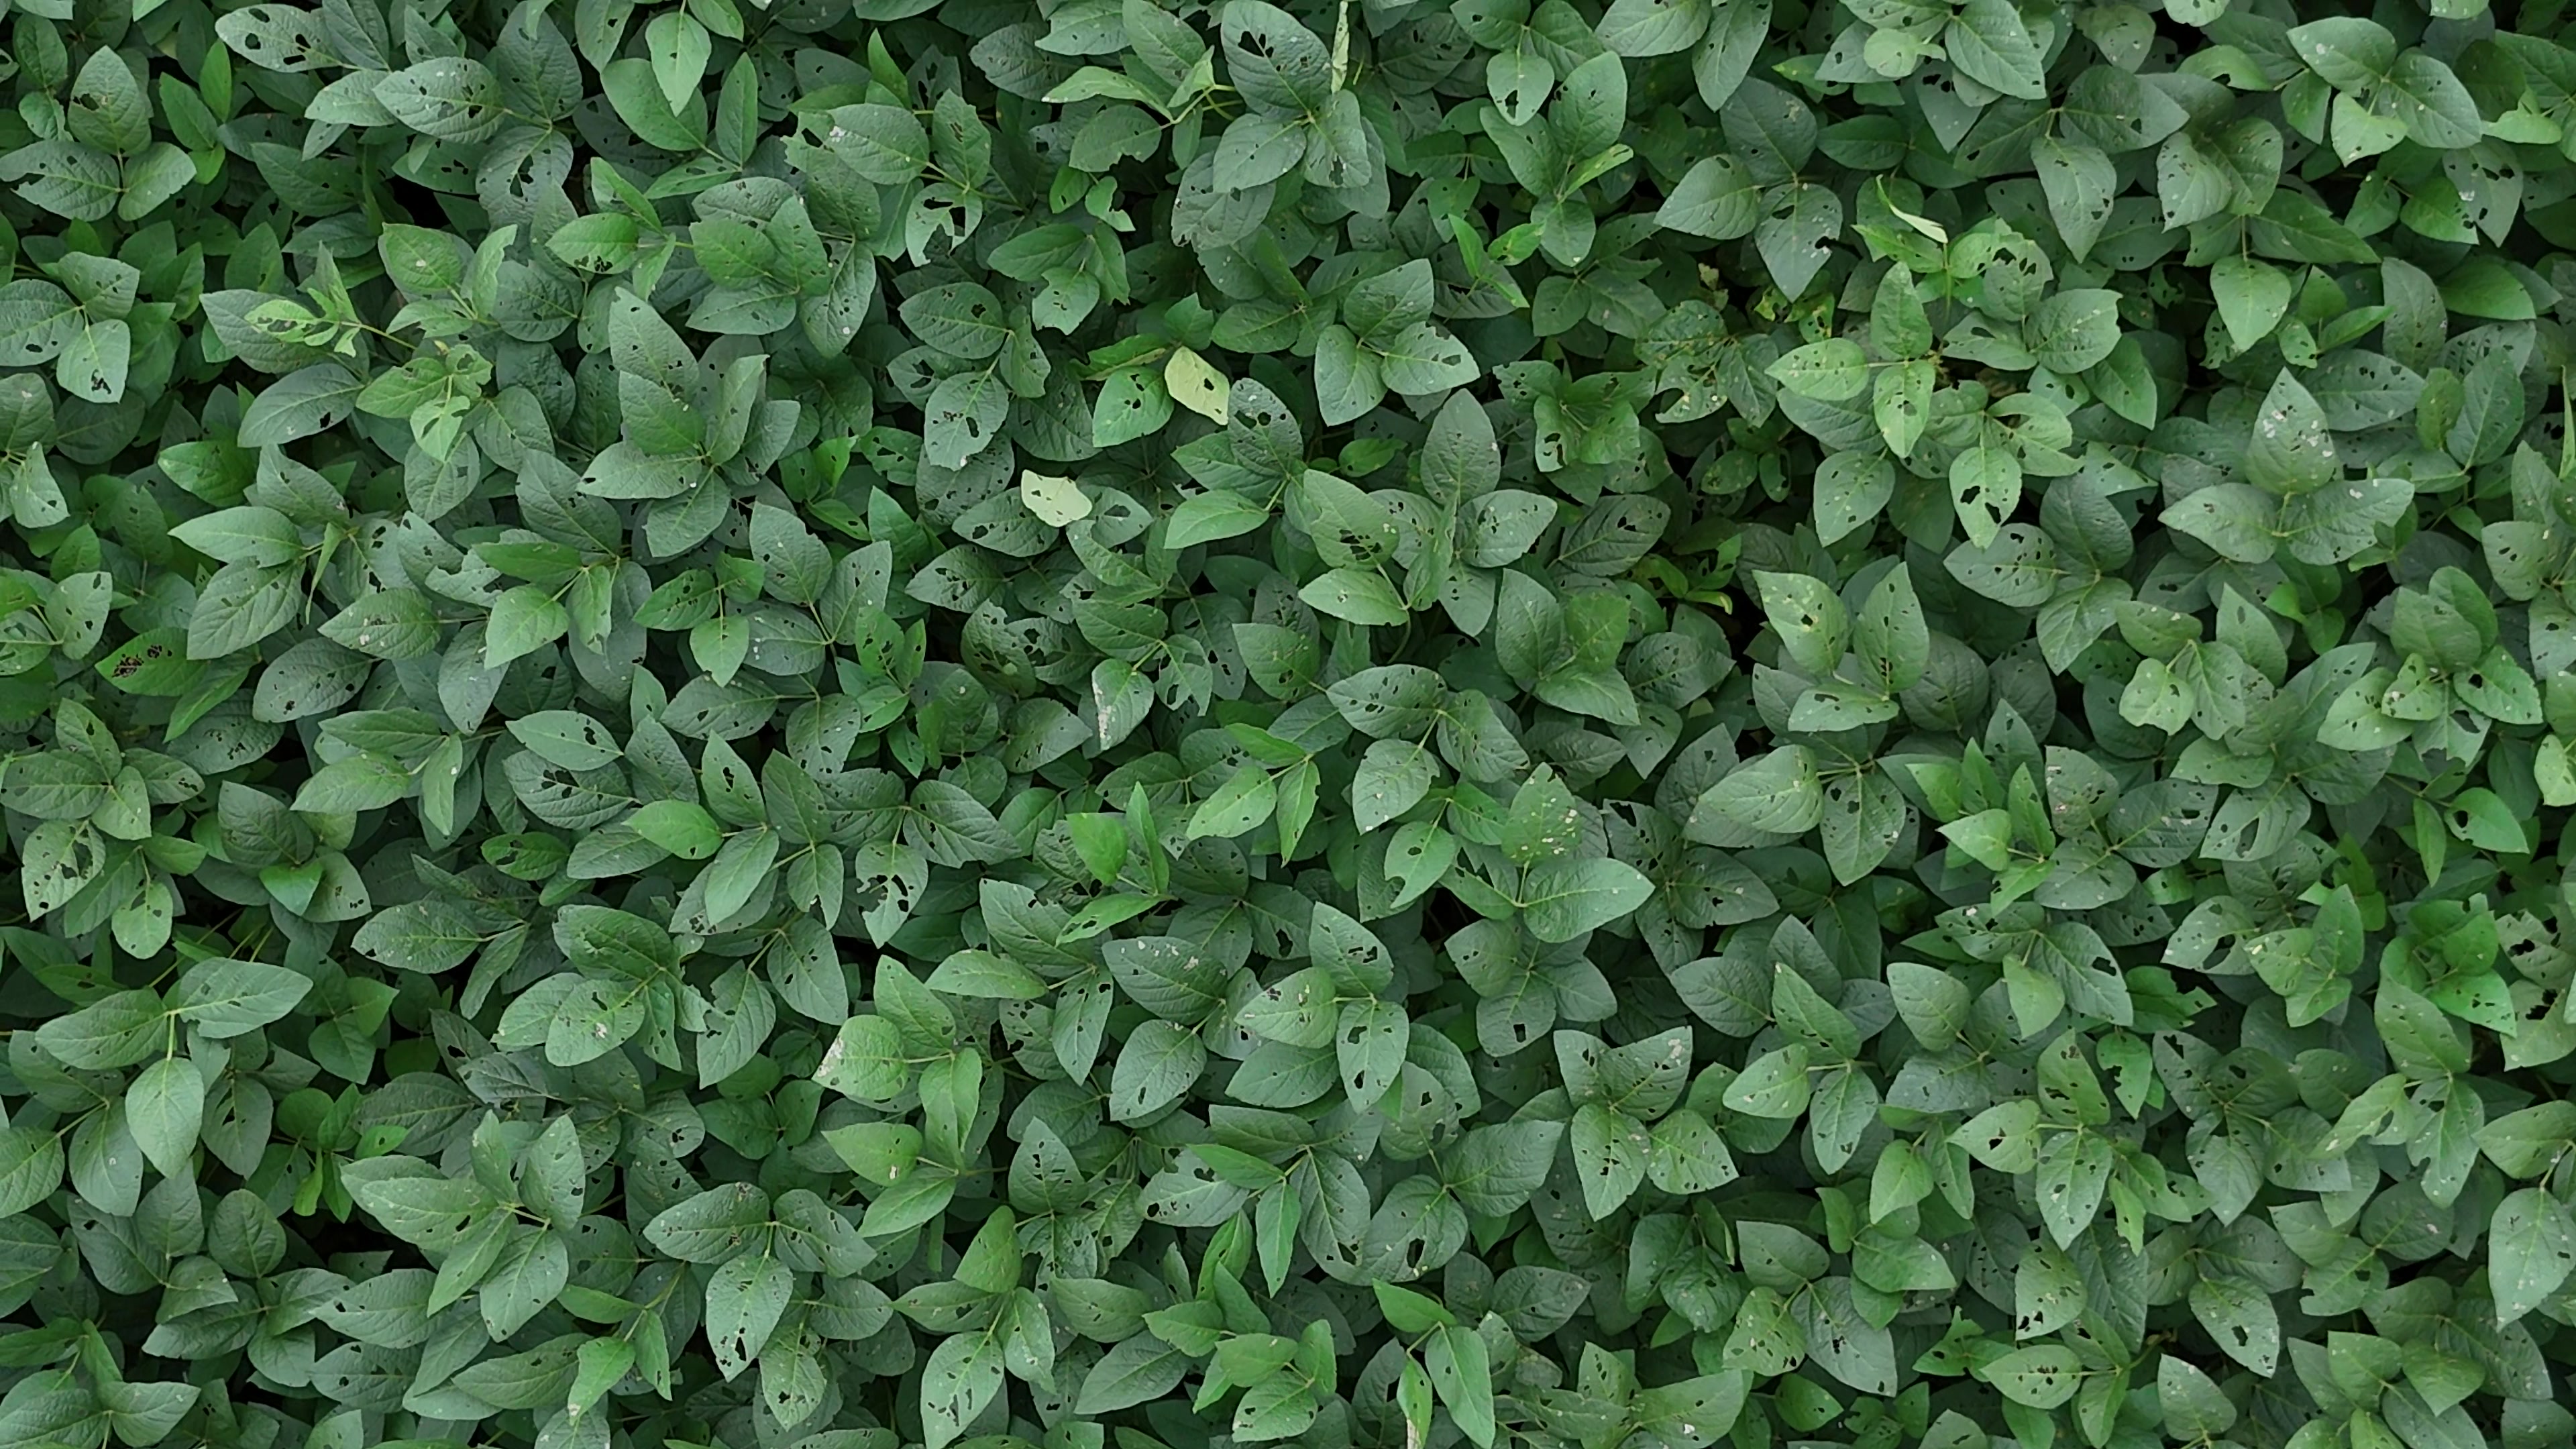
Label: Semilooper_Pest